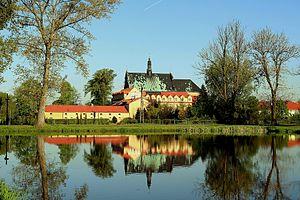
Lutomiersk est un village de la gmina de Lutomiersk, du powiat de Pabianice, dans la voïvodie de Łódź, situé dans le centre de la Pologne.